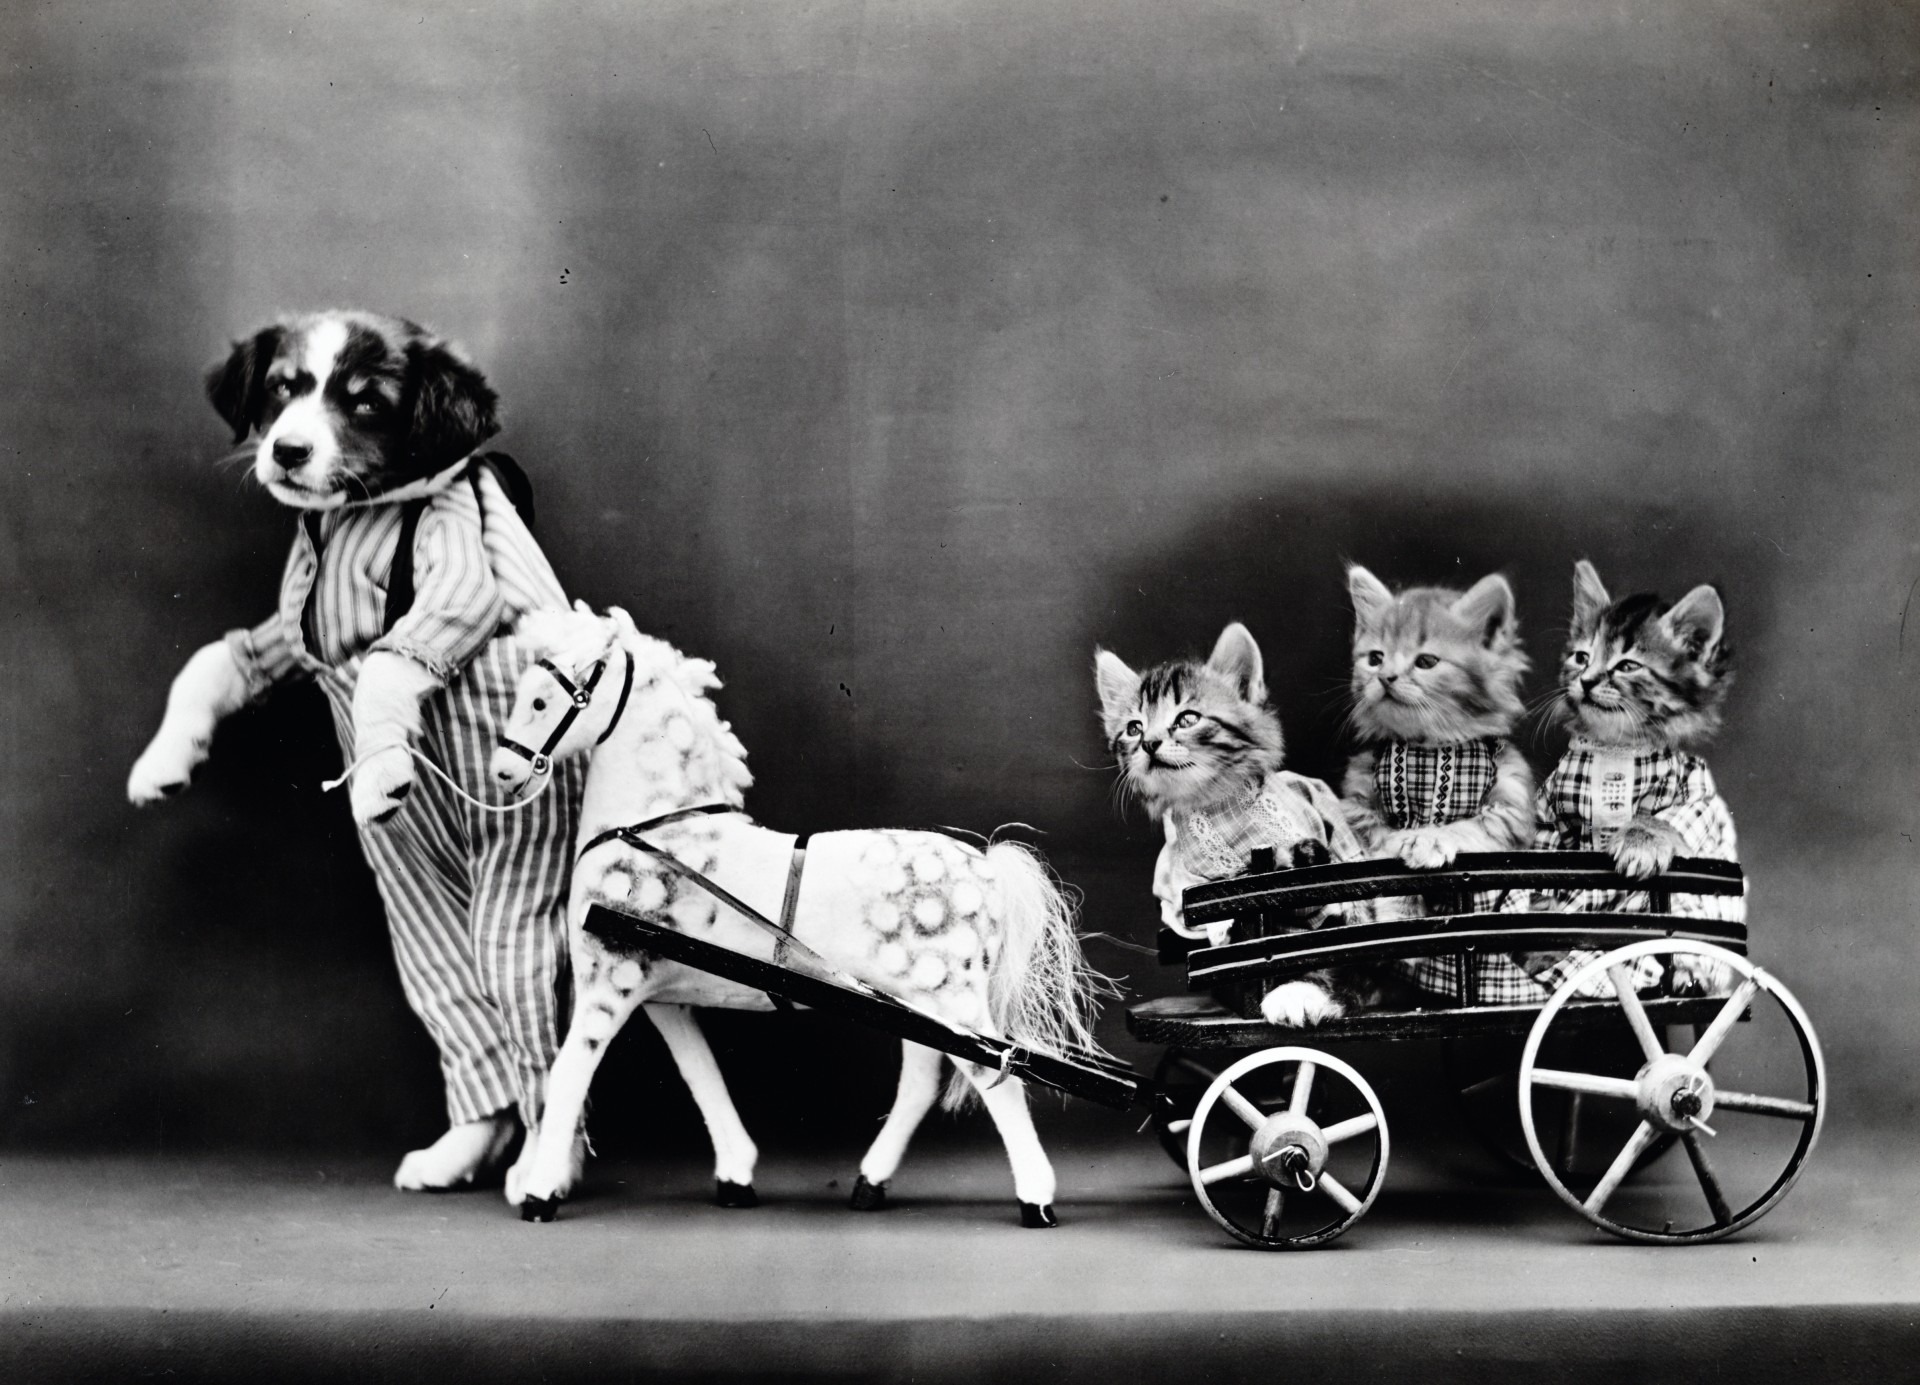
black and white, vintage, cart, old, puppy, dog, animal, cute, photo, pet, vehicle, kitten, cat, horse, black, monochrome, black white, cats, art, sketch, drawing, animals, photograph, image, kittens, dressed, rocking horse, clothed, monochrome photography, dog like mammal, human positions